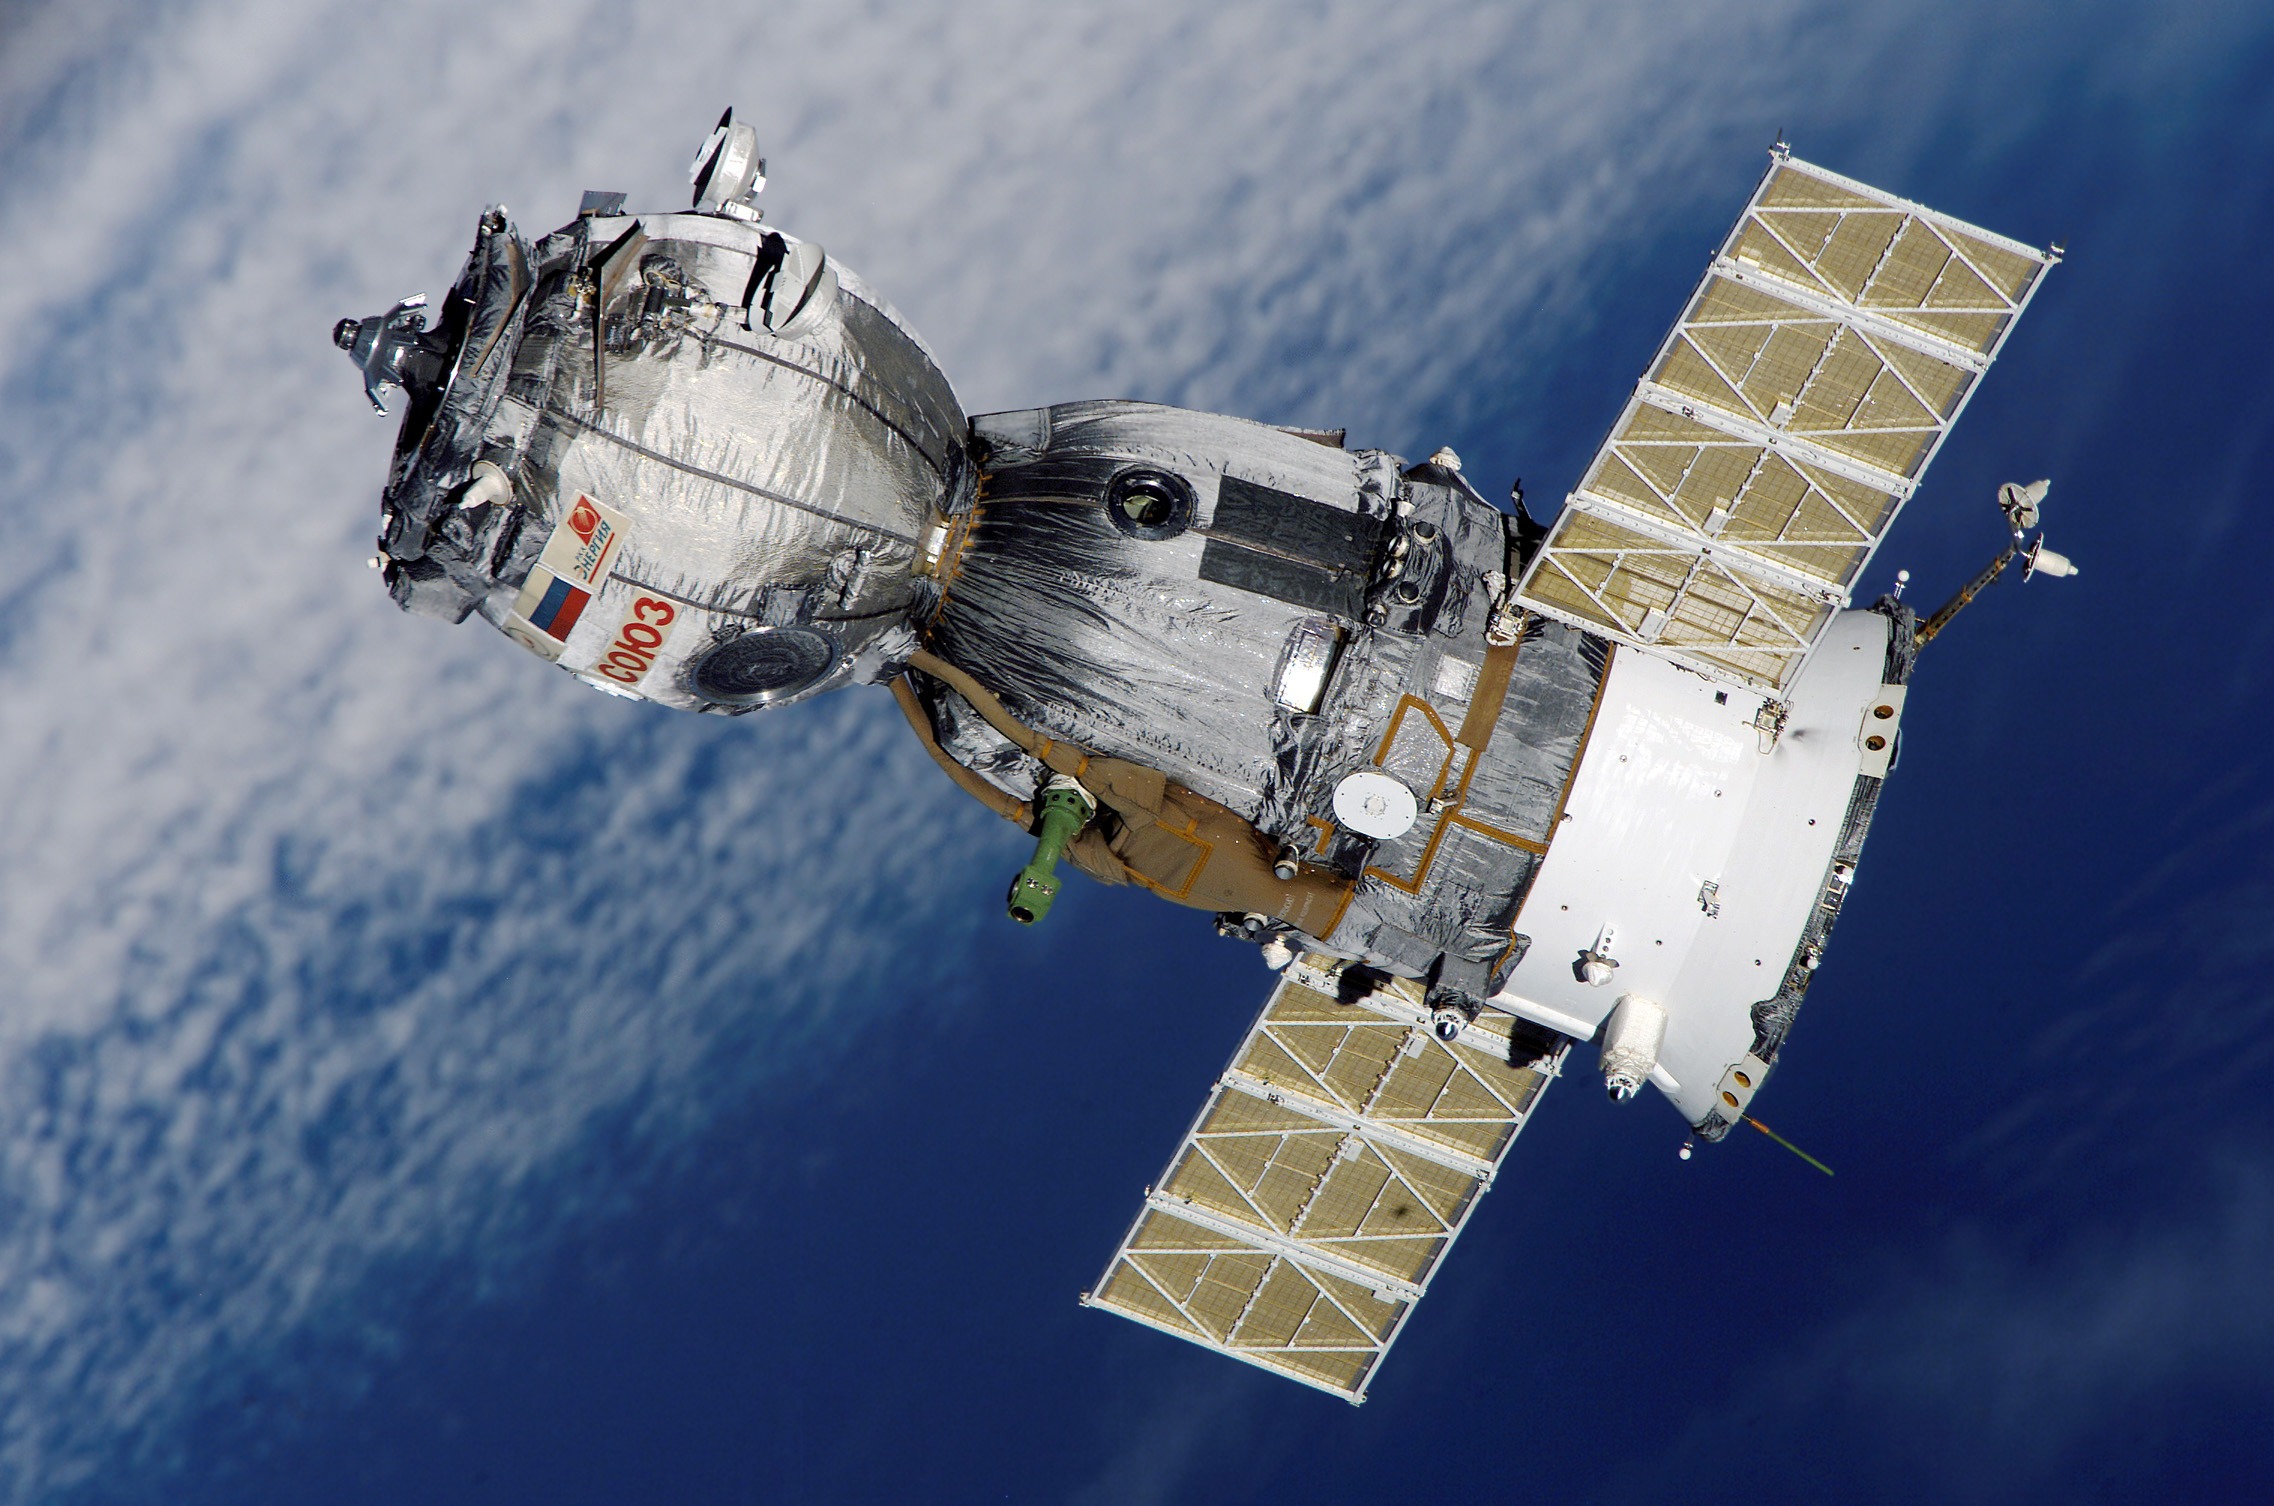
wing, technology, aircraft, vehicle, aviation, flight, space, satellite, research, science, spaceship, screenshot, spacecraft, space shuttle, solar cells, air force, aerial photography, space travel, space station, atmosphere of earth, aerospace engineering, aircraft engine, spaceplane, soyuz